Peel Park, Bradford

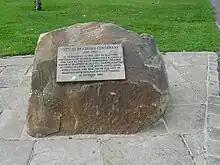
Bradford Centenary Memorial

Slightly higher and to the east of the lake, separated by low cascade was a second smaller lake remodelled from a fish pond.